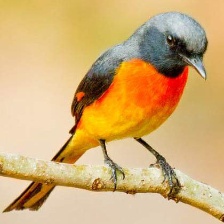
Species: FIERY MINIVET
Scientific name: PERICROCOTUS IGNEUS